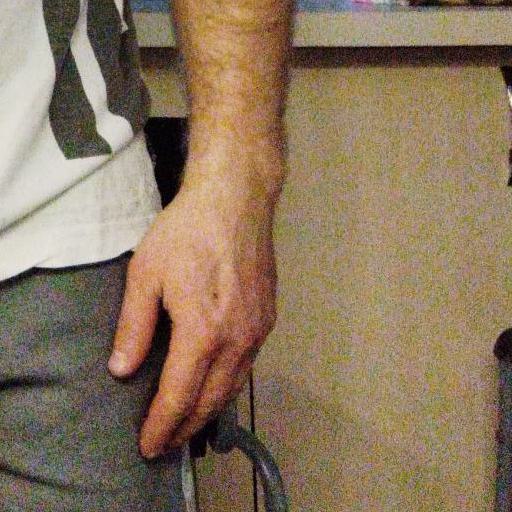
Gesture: no_gesture